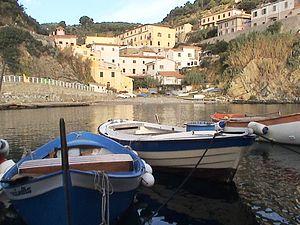
L'île de Gorgone est l'île la plus septentrionale de l'archipel toscan, en mer Tyrrhénienne.